History of Indiana

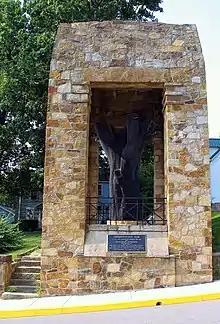
The Constitution Elm in Corydon

On May 7, 1800, the U.S. Congress passed legislation to establish the Indiana Territory, effective July 4, 1800, by dividing the Northwest Territory in preparation for Ohio's statehood, which occurred in 1803. At the time the Indiana Territory was created, there were only two main American settlements in what became the state of Indiana: Vincennes and Clark's Grant. When the Indiana Territory was established in 1800 its total white population was 5,641; however, its Native American population was estimated to be nearly 20,000, but may have been as high as 75,000.